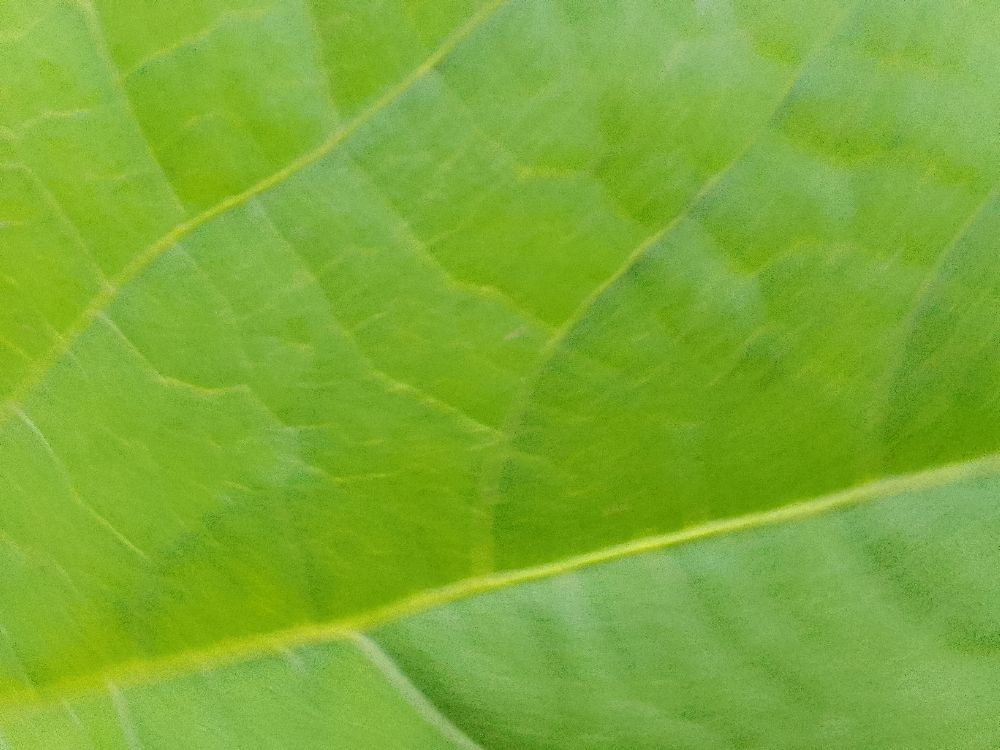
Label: healthy